Global Information Network

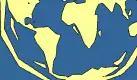
Global Information Network

Global Information Network, Ltd. or GIN, incorporated in 1986, is an independent, New York domestic non-profit news organization with an office in New York City that gathers and disseminates news from reporters in the field in Africa. It supplies news, analysis, and features over 300 ethnic and minority newsweeklies nationwide. Its stories have appeared in print, broadcast and web media in the U.S.